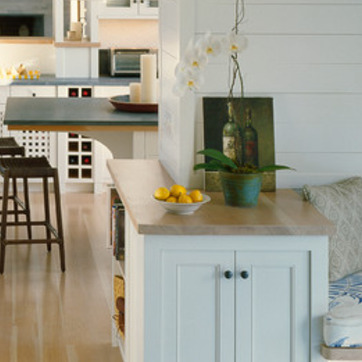
Material: food